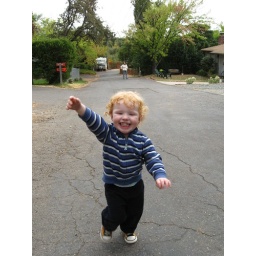
Liam having a blast running up the road in front of the house.